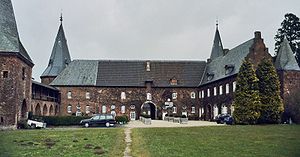
Geldern
Schloss Haag i Geldern
Geldern er en by med cirka 34.000 indbyggere i det nordvestlige hjørne af Nordrhein-Westfalen.